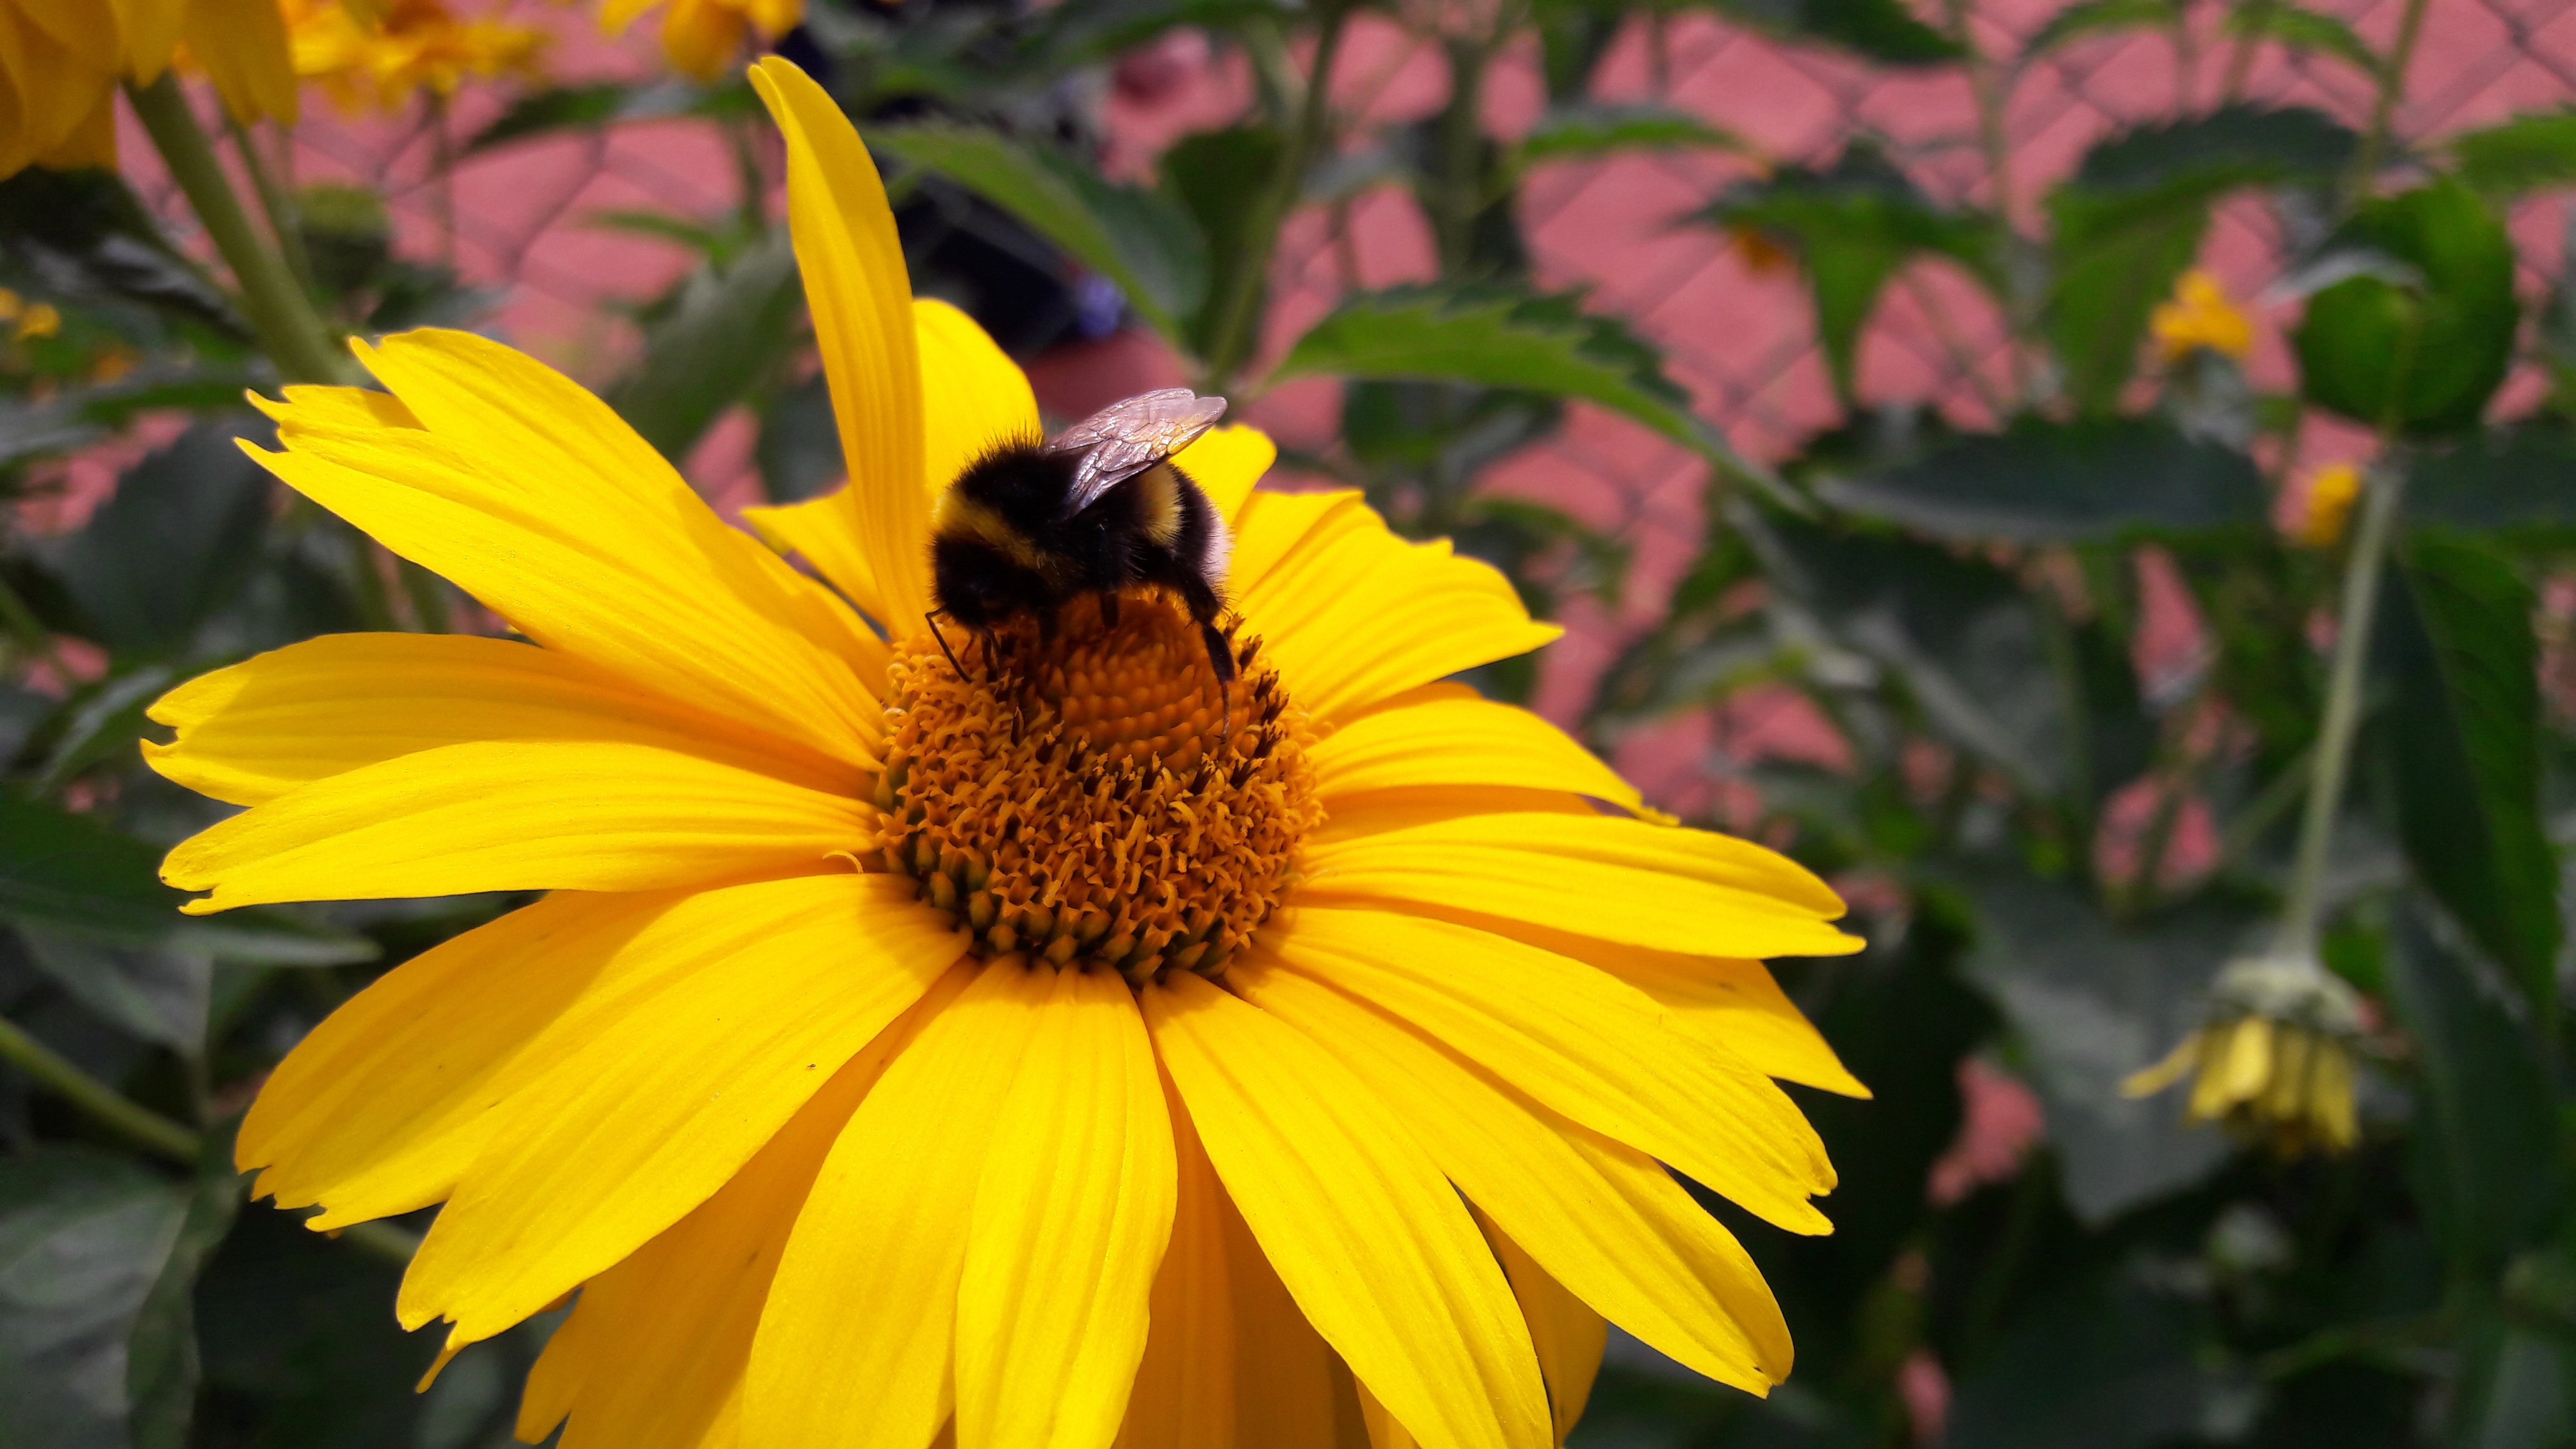
nature, plant, white, flower, petal, bloom, honey, summer, pollen, spring, insect, macro, botany, butterfly, yellow, garden, closeup, flora, fauna, invertebrate, wildflower, flowers, beekeeper, petals, bee, insects, dandelions, beauty, may, wasp, bumblebee, zucchini, nectar, bees, macro photography, vegetable garden, greens, flowers of the field, flowering plant, honey bee, daisy family, a yellow flower, flying insect, collects nectar, annual plant, land plant, membrane winged insect